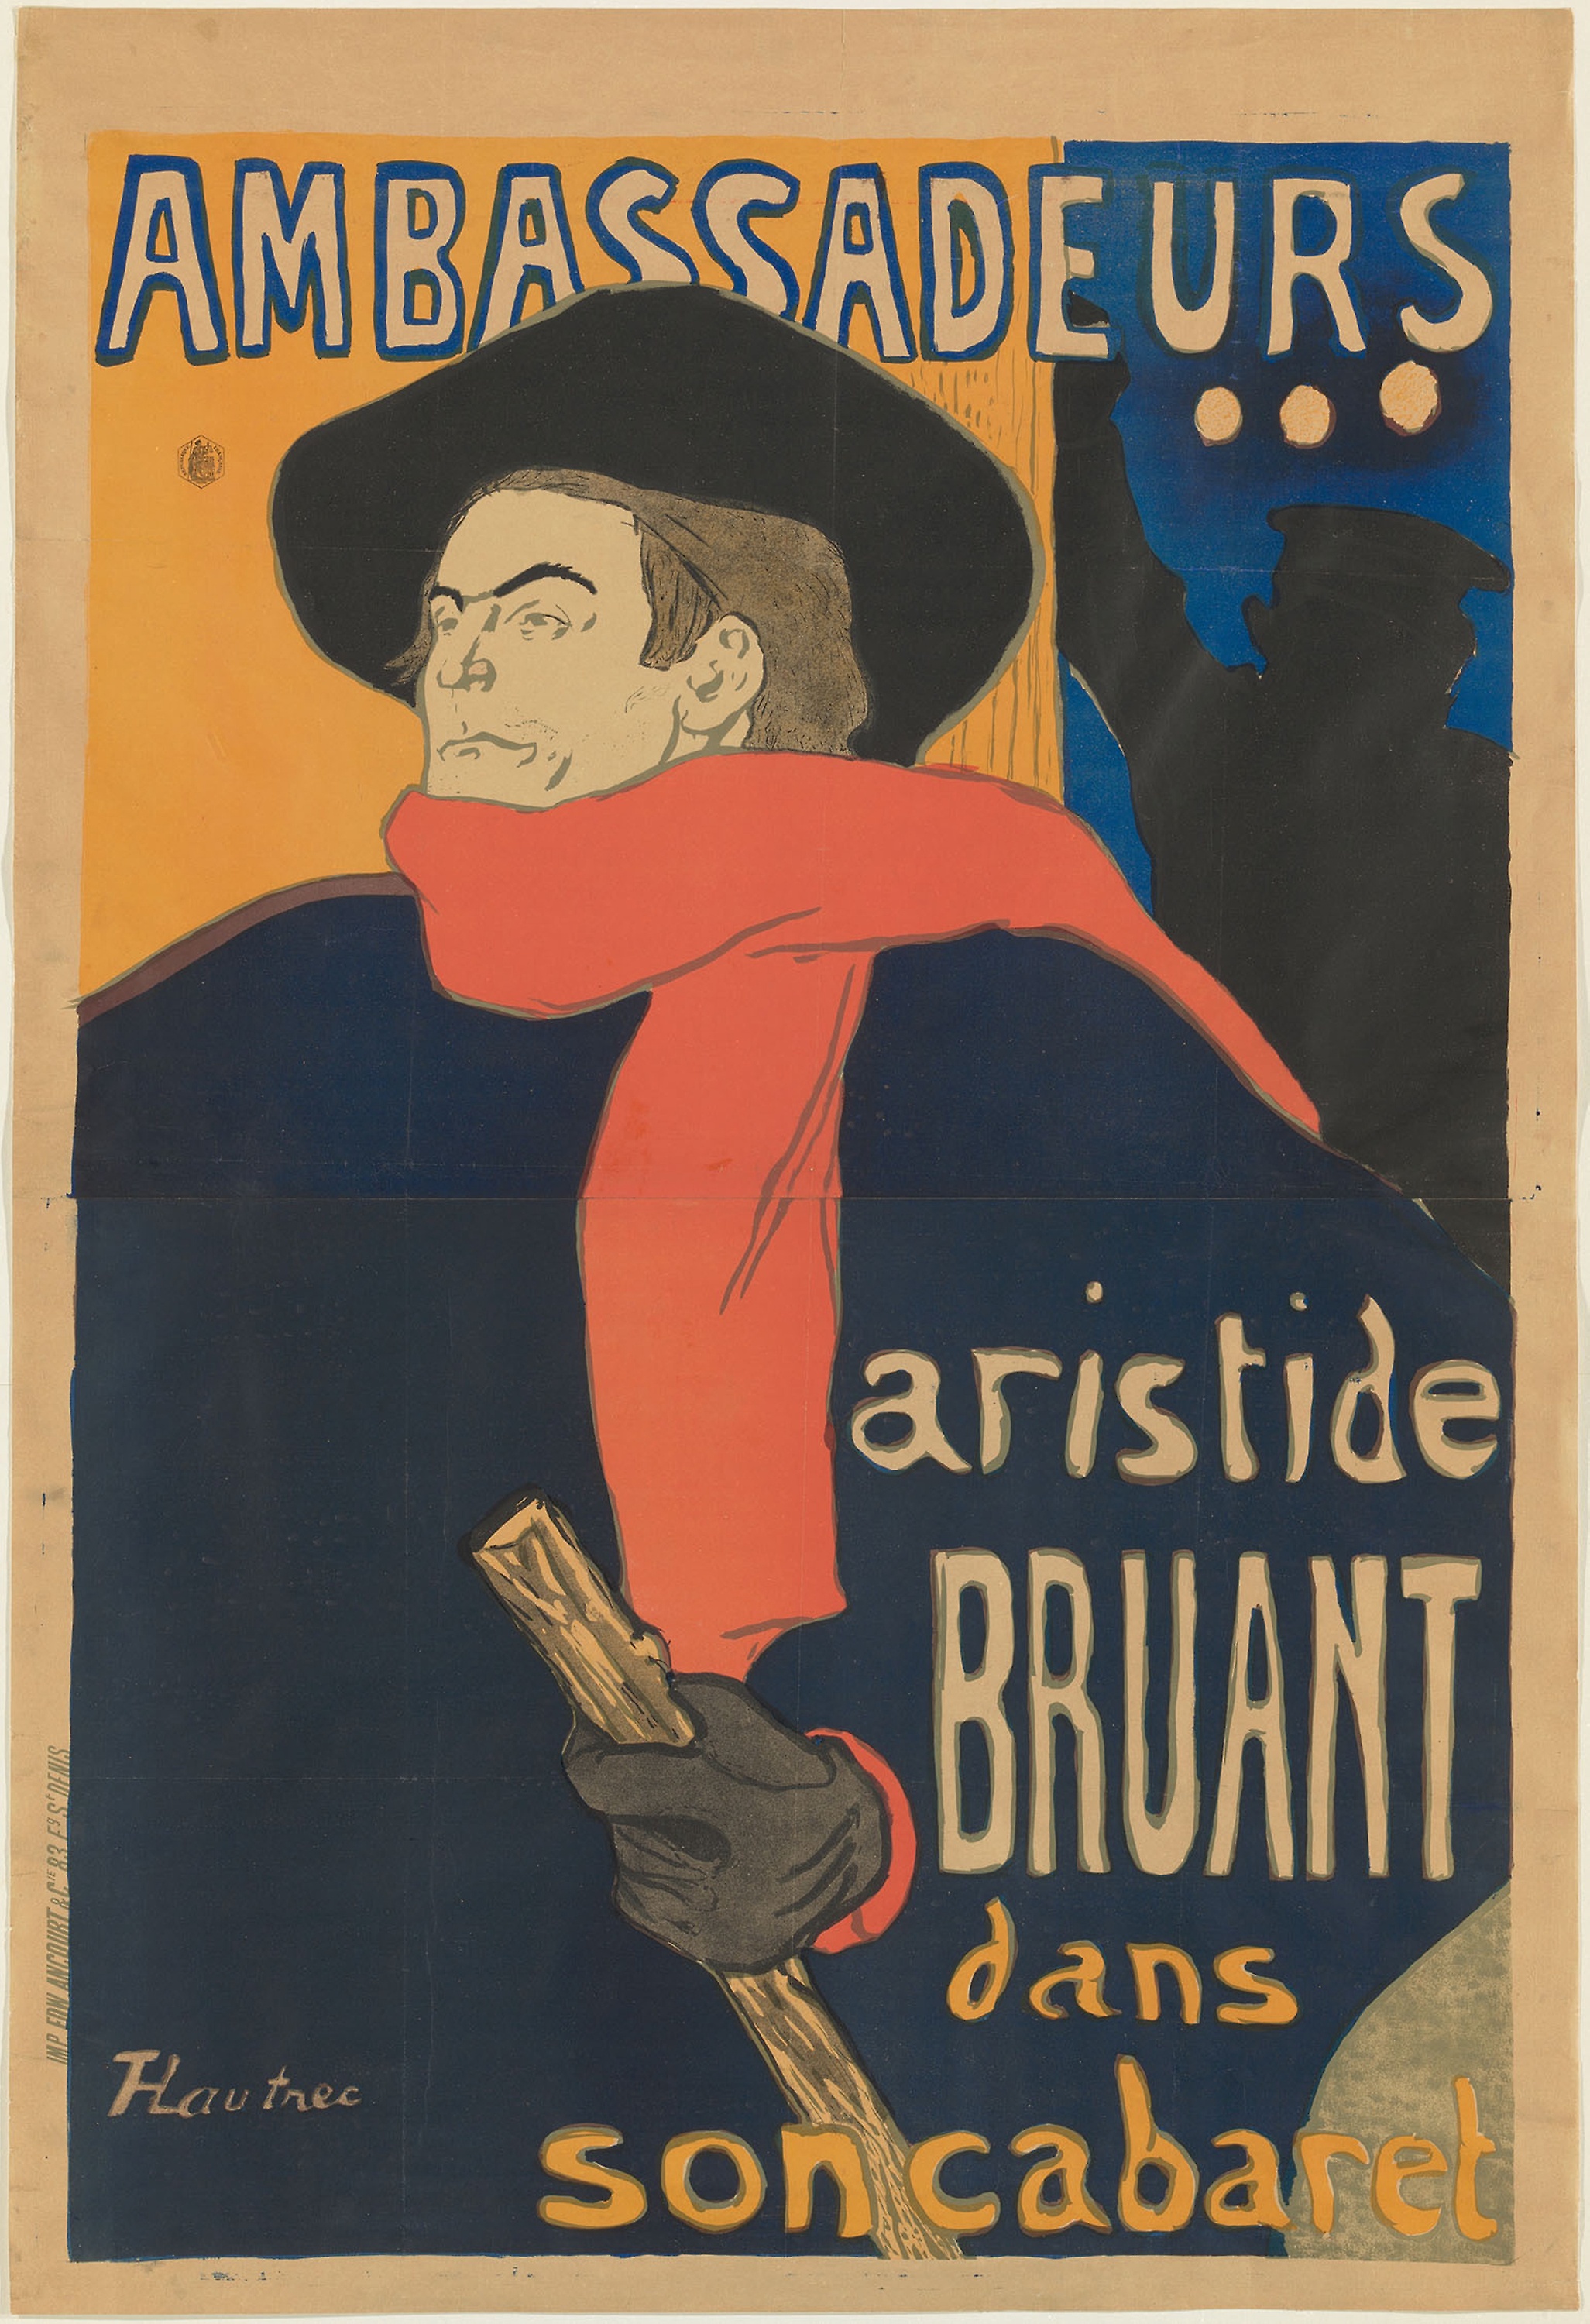
poster, text, advertising, font, illustration, art, album cover